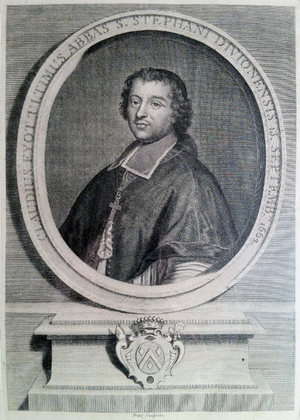
Portrait gravé de Claude Fyot de La Marche (1630-1721), comte de Bosjean, Aumonier du roi, Abbé de Saint-Étienne de Dijon
Claude Fyot est un homme d'Église et un auteur français des XVIIᵉ et XVIIIᵉ siècles. Pendant ses années de jeunesse, il fut aumônier du roi de 1651 à 1670, et fut nommé par Louis XIV abbé commendataire de la puissante abbaye Saint-Étienne de Dijon en 1662. Il est l'auteur d'une importante somme sur l'histoire dijonnaise : Histoire de l'Eglise abbatiale et collegiale de Saint Estienne de Dijon.